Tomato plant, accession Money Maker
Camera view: vertical (180 deg); turntable rotation: 30 degrees
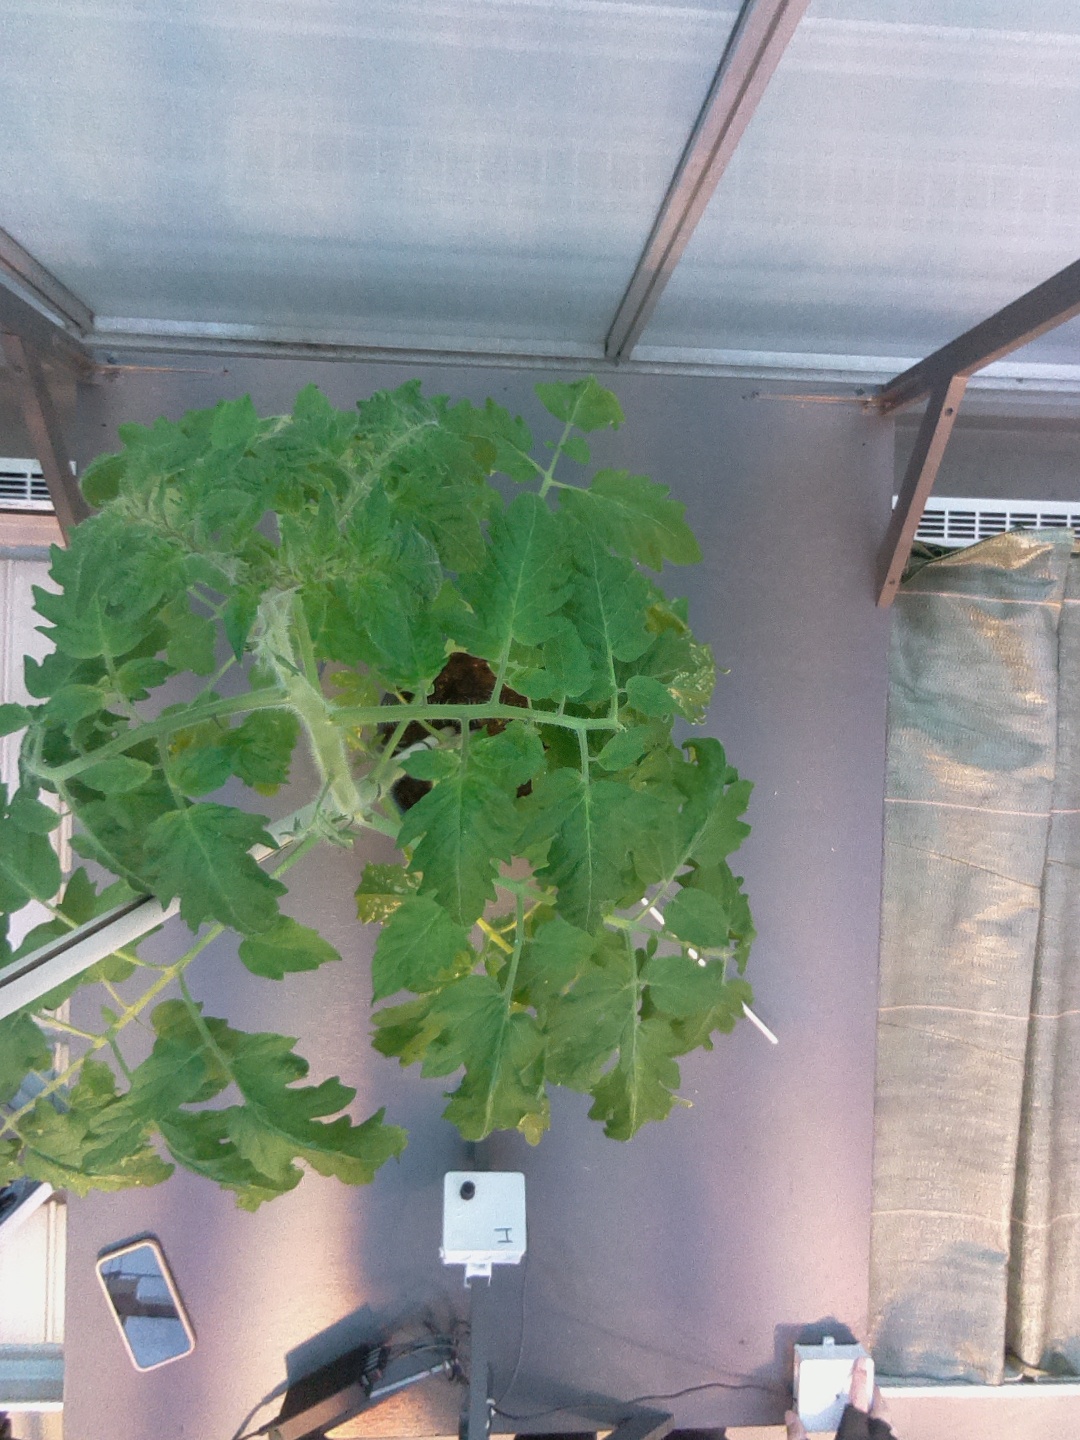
BBCH growth stage 64: 40%-50% of flowers open